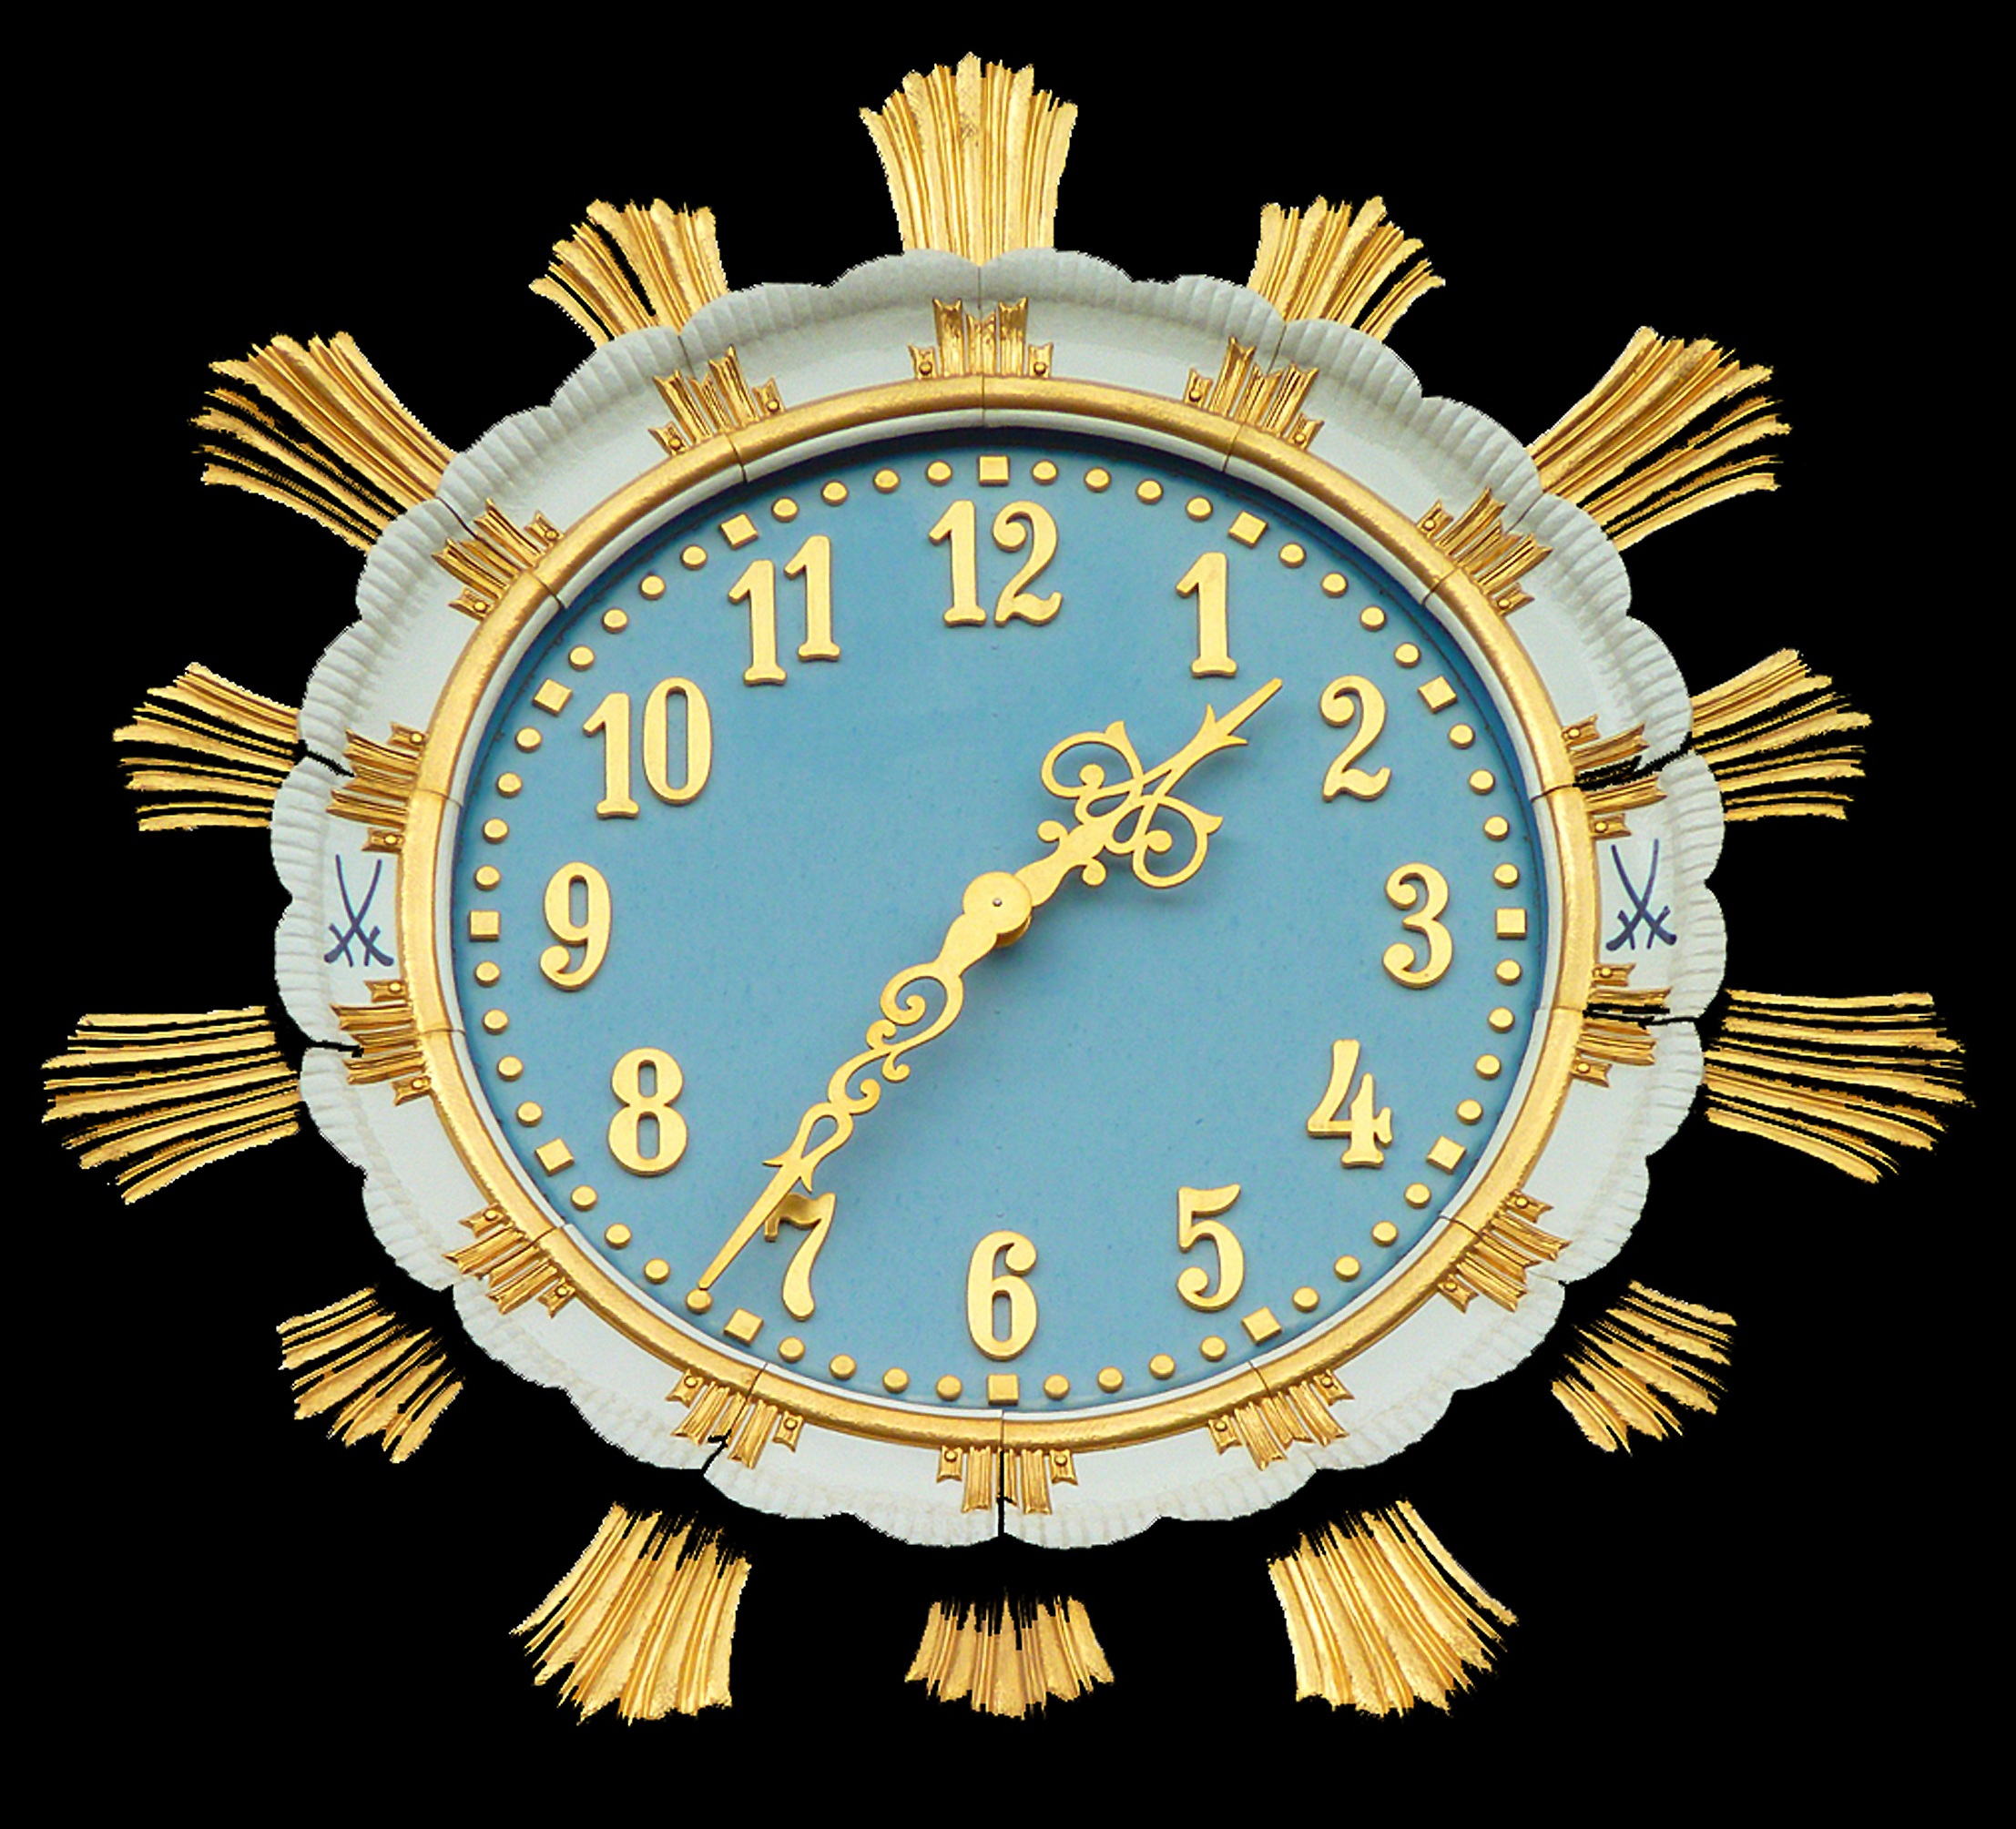
watch, clock, time, analog, furniture, movement, decor, clock face, wrist watch, illustration, dials, timeless, pointer, time indicating, time of, watches, watchmaker, home accessories